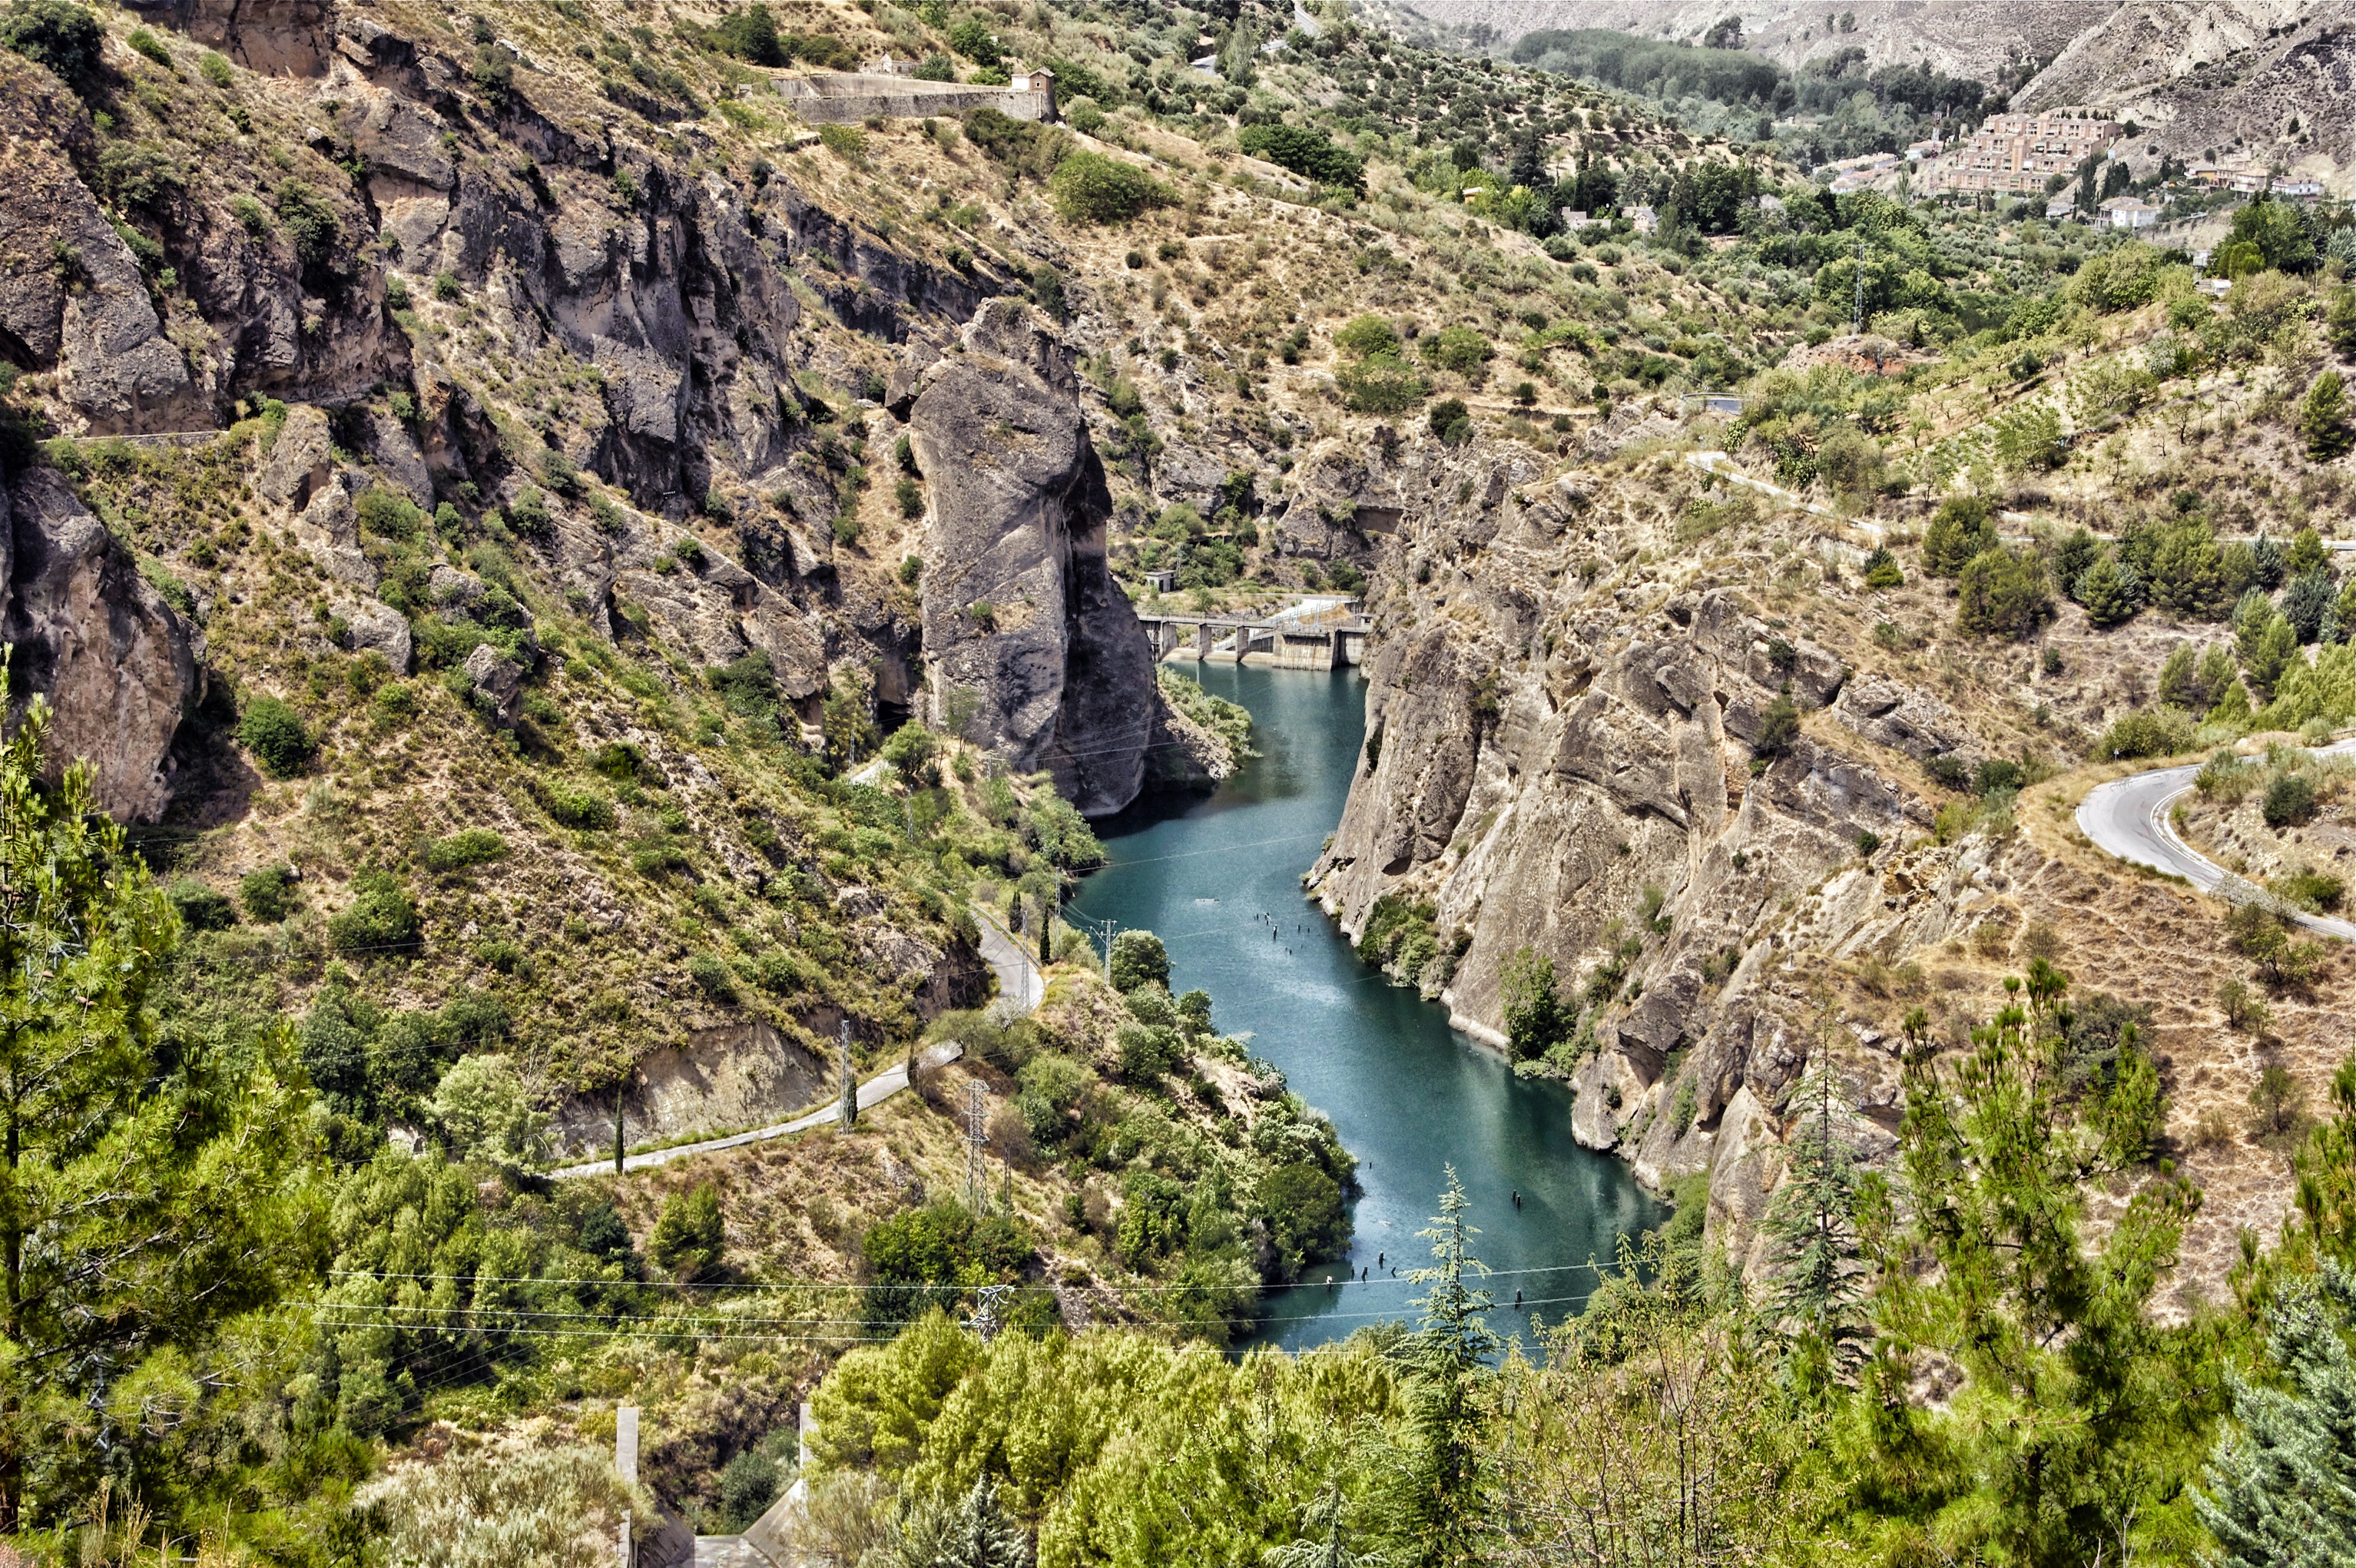
landscape, coast, water, nature, forest, countryside, river, valley, cliff, scenic, gorge, reservoir, terrain, trees, outside, hdr, spain, mountains, ravine, plateau, tarn, sierra nevada, aerial photography, mountain pass, geological phenomenon